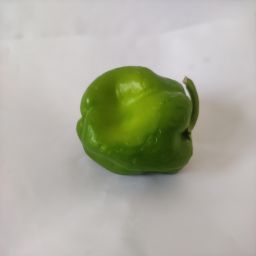
Crop: Bell Pepper
Quality: Ripe